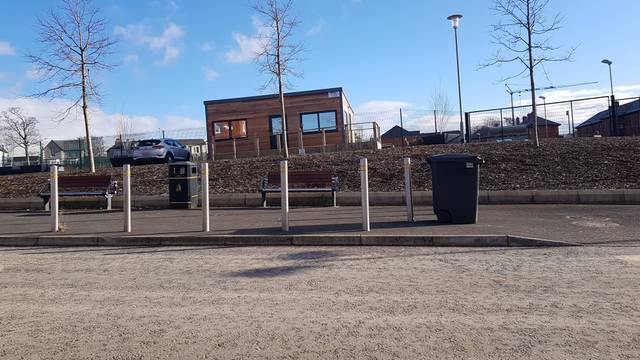
Region: Ireland
Coordinates: 55.0, -7.31